Rob Hopkins

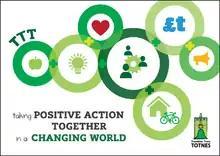
TTT graphic by Wordsmith One.

In 2005, Rob and his family moved to Totnes, England, and there co-founded, with Naresh Giangrande, Transition Town Totnes, the first official Transition Town. The project held its 'Unleashing' event in September 2006. Many projects then began. These include Keeping Totnes Warm; Open Eco Homes and the Eco Homes Fair; Transition Homes; Transition Streets (which won the 2011 Ashden Award for Behaviour Change); The Totnes & District Energy Descent Action Plan (which he co-authored); Food in Community; Grown in Totnes; Incredible Edible Totnes; Nut Tree Planting; Seedy Sisters; Skillshares; Mentoring & Wellbeing Support; The REconomy Centre; Totnes Local Economic Blueprint; The Local Entrepreneur Forum; the Totnes Pound; Totnes Transition Film Festival; TTT Film Club; Dr Bike; Caring Town Totnes; and Transition Tours.